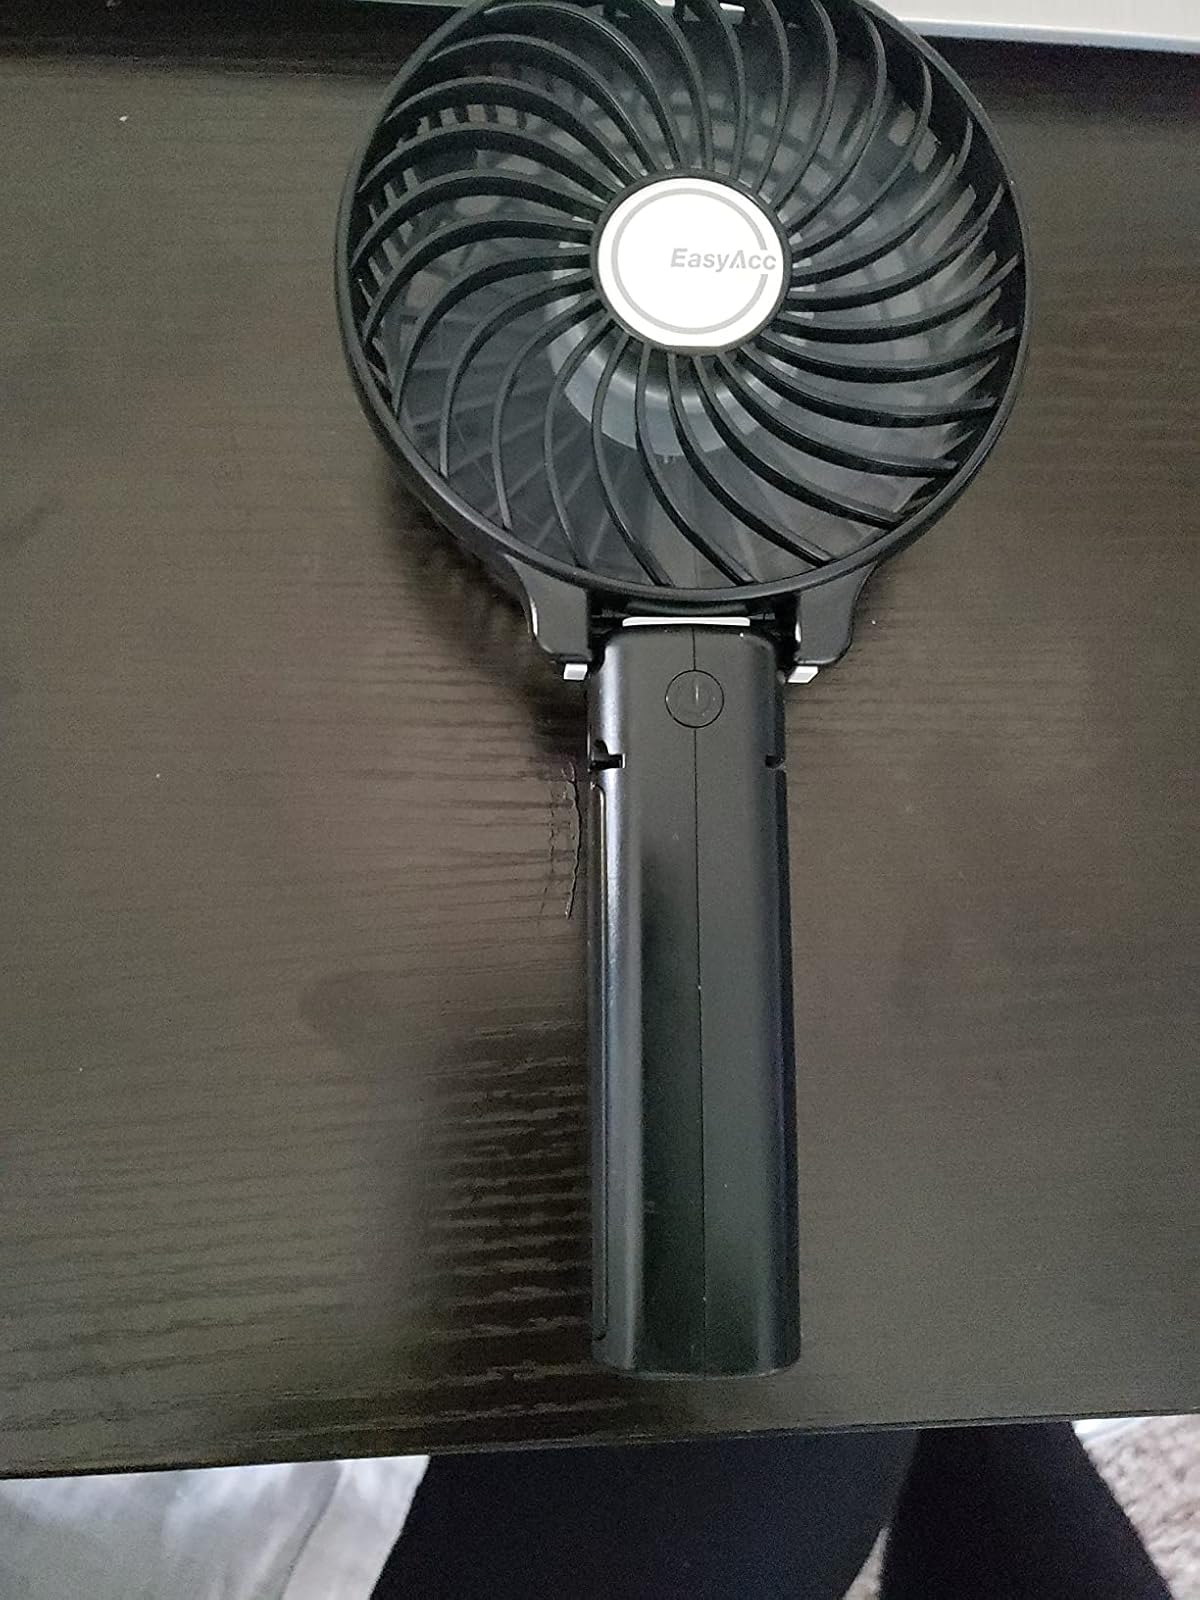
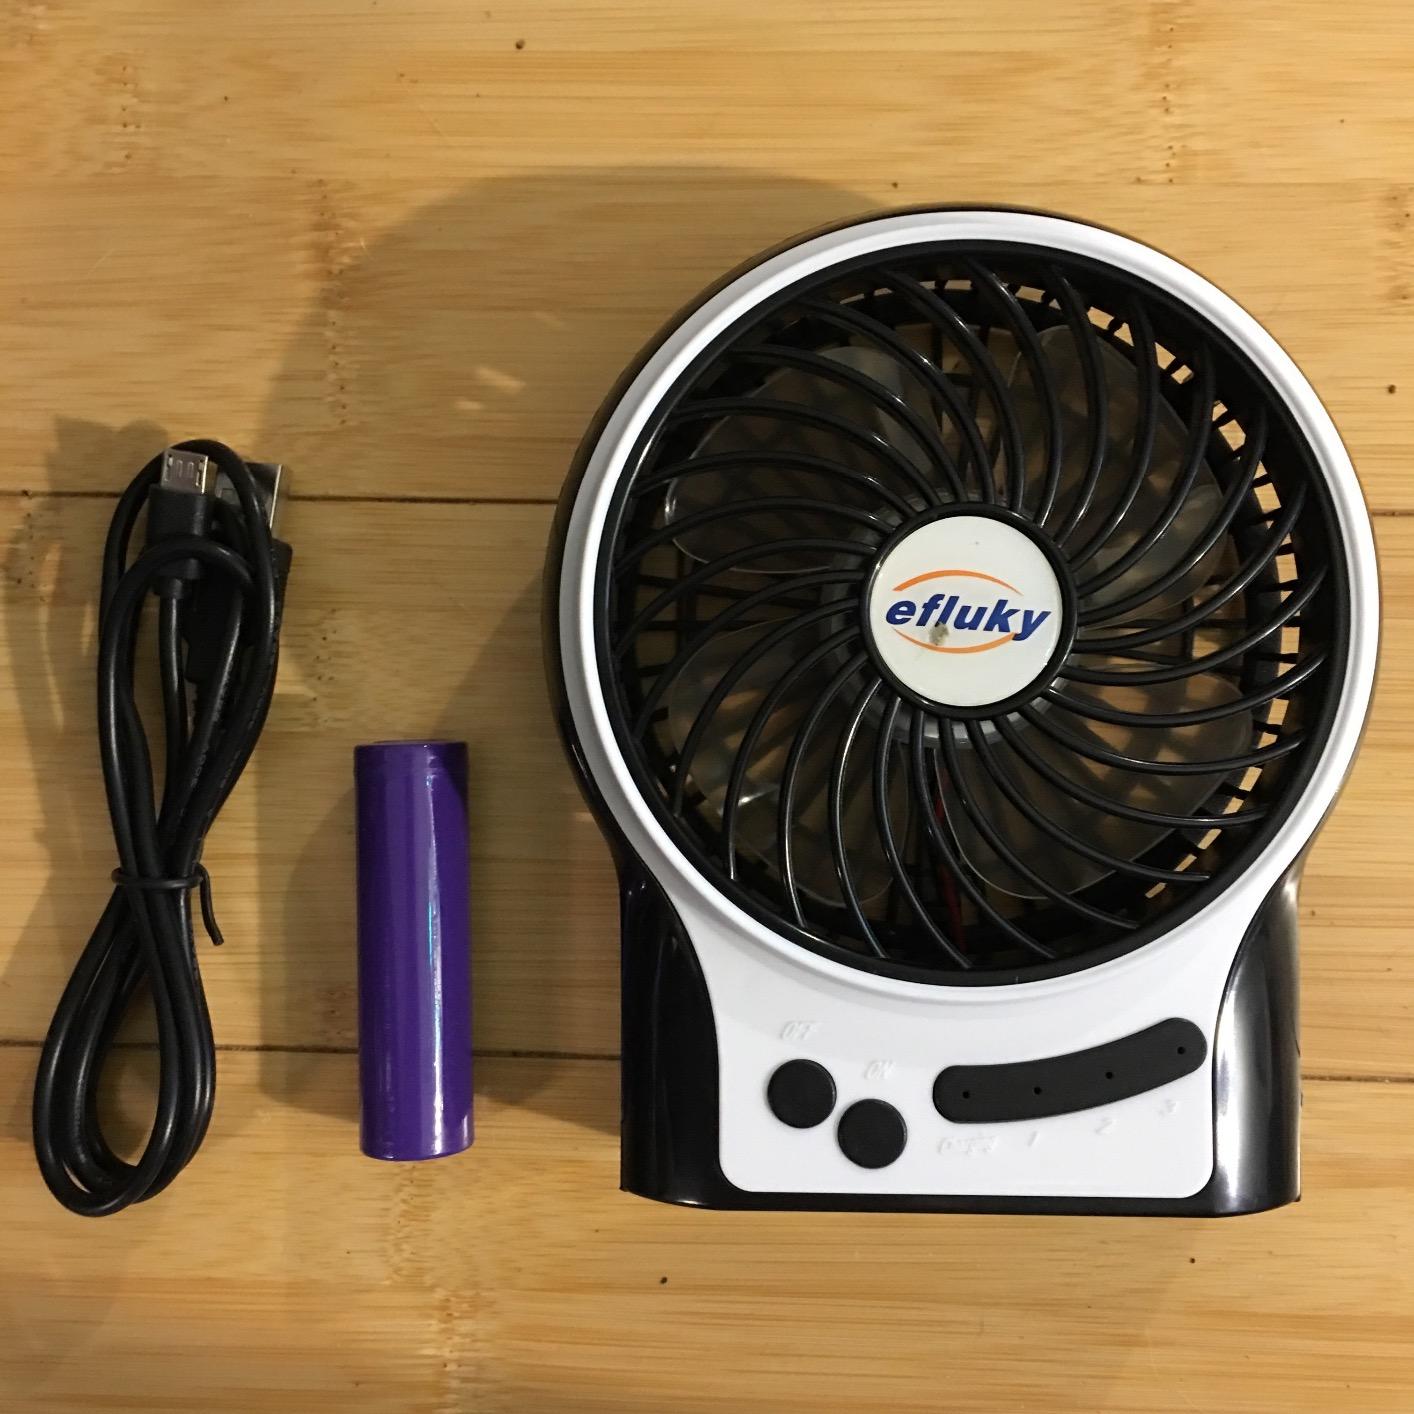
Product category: fan
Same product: no